Long s

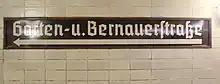
Direction sign to Bernauer Straße, with long "s" and with written as a ligature

The long "s" was used in ligatures in various languages. Four examples were , , , and the German letter .